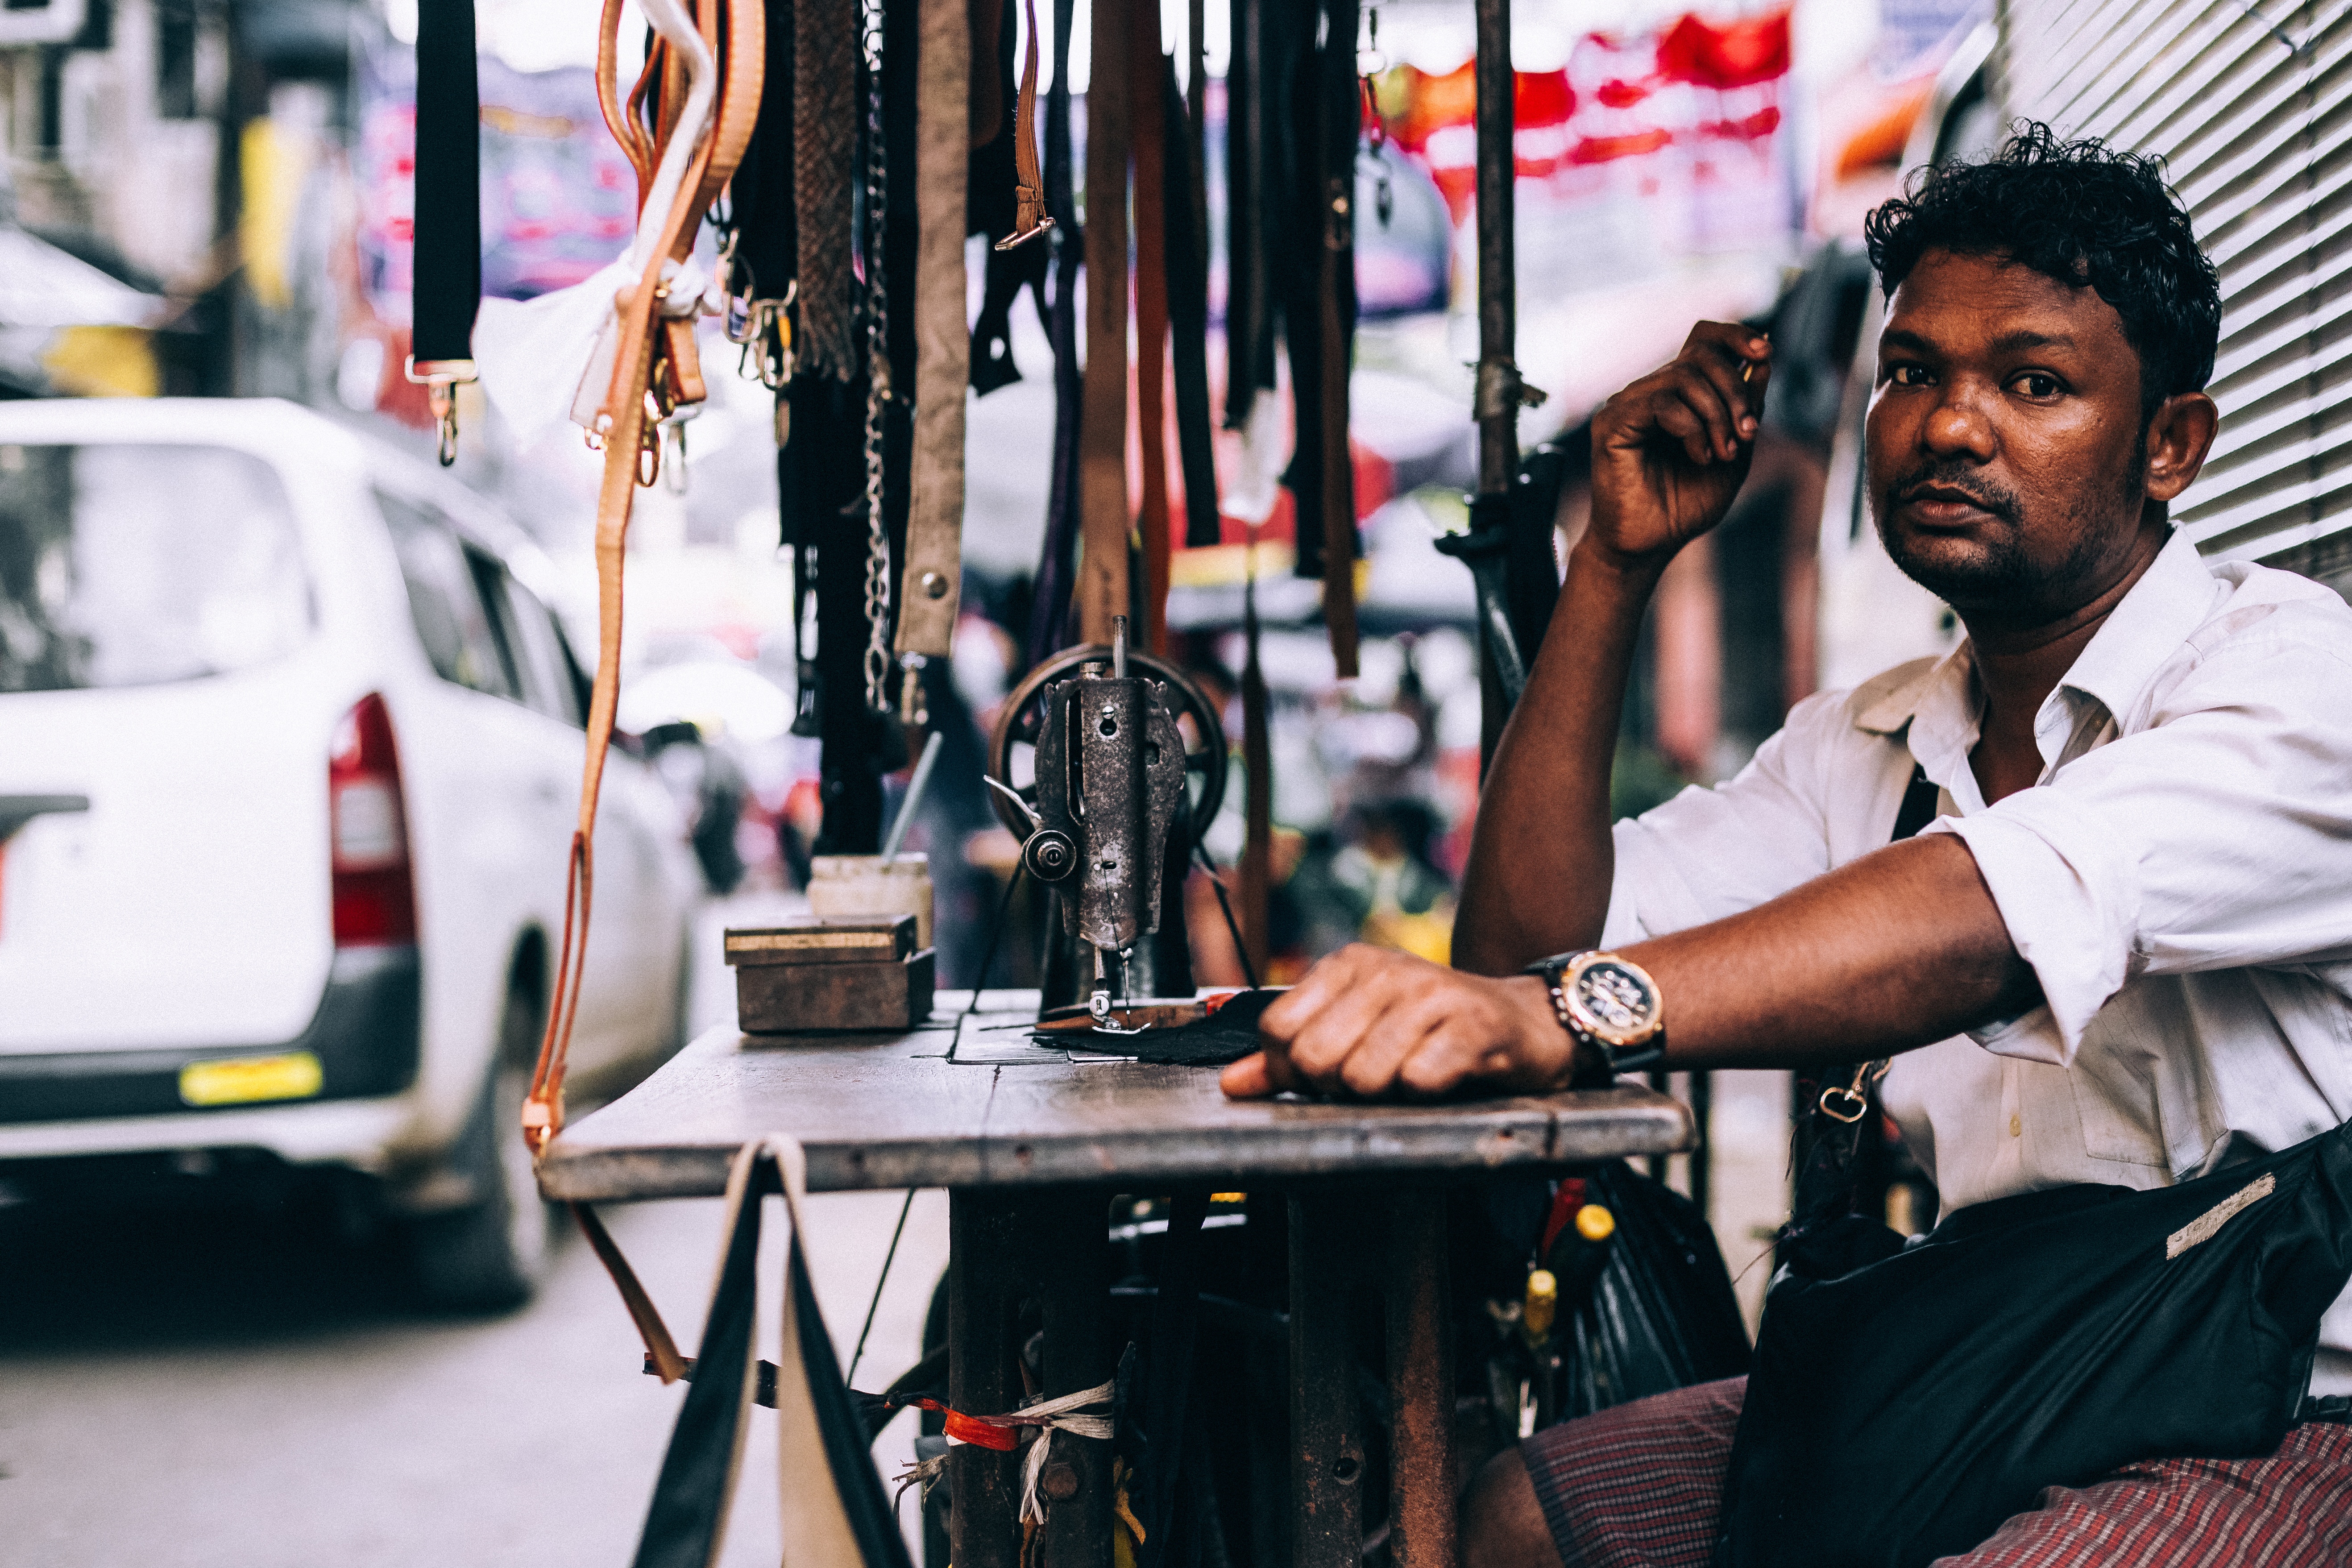
man, working, street, male, guy, fashion, burmese